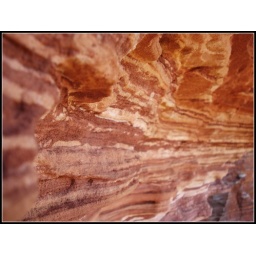
The Amazing colours on the rocks around natures window